Gérard Depardieu

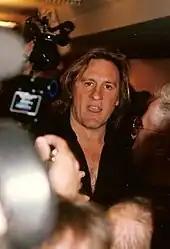
Depardieu at the 1994 Cannes Film Festival

In 1980, Depardieu co-starred with Isabelle Huppert in "Loulou", directed by Maurice Pialat. This film marked the beginning of a long collaboration with Pialat, who directed Depardieu in three other films. Also in 1980, Depardieu co-starred with Catherine Deneuve in François Truffaut's "The Last Metro", a drama set in Nazi-occupied Paris. The film was a major commercial success and earned Depardieu his first César Award for Best Actor. Later that year, Depardieu appeared in a second film with Deneuve, Claude Berri's "Je vous aime". They subsequently made six more films together. Still in 1980, Depardieu starred in Alain Resnais' internationally successful "My American Uncle". That same year, he co-starred with Coluche in the box-office hit "Inspector Blunder", a police comedy where he played the antagonist. He also tried his hand at singing, releasing an LP with lyrics written by his wife.